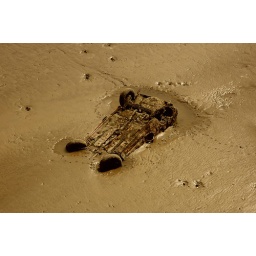
an abandoned car lies face down in the mud banks of the river mersey